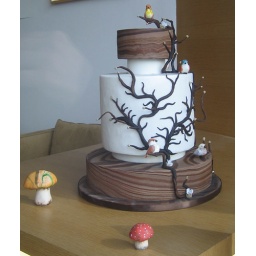
amazing cake shop in north beach